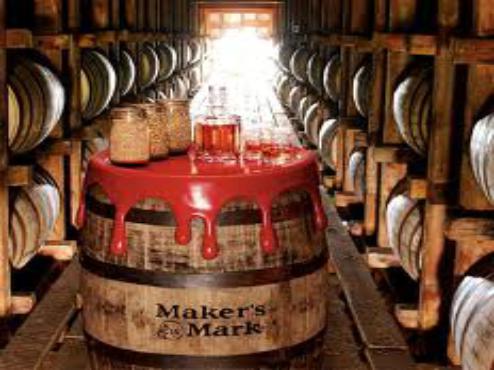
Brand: Maker's Mark
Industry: Food